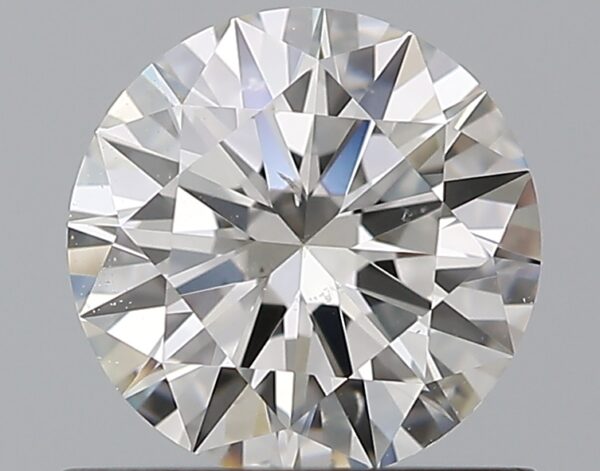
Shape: round
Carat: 0.7
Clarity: SI1
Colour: G
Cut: EX
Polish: EX
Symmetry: EX
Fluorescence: N
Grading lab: GIA
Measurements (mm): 5.83 x 5.84 x 3.44